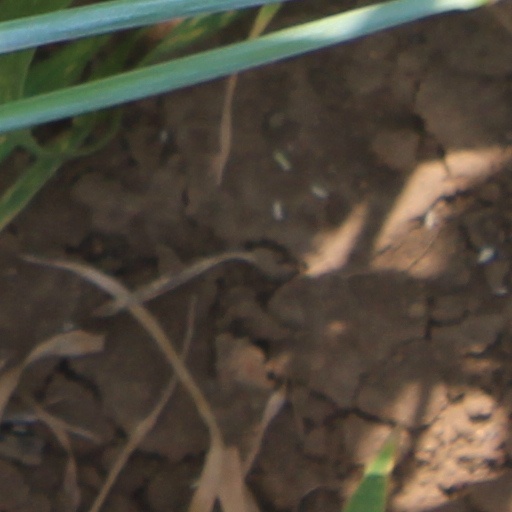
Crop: wheat